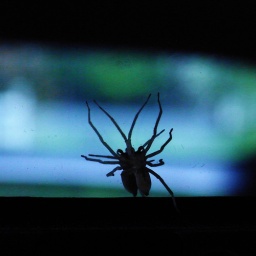
235/365. I went to look in the rearview mirror in the car today and got quite a surprise. -- Pk.